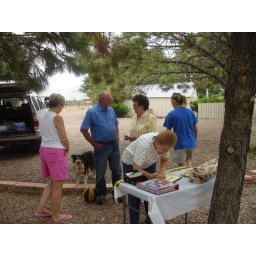
DSC06539 Loretta Cecil signs in at the guest table 8-5-2006 11-58-59 AM.JPG